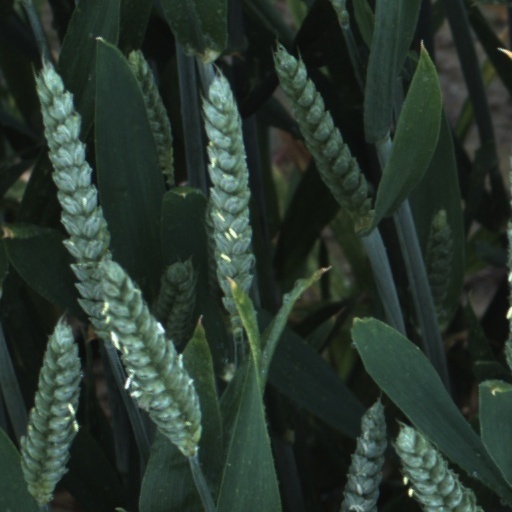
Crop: wheat